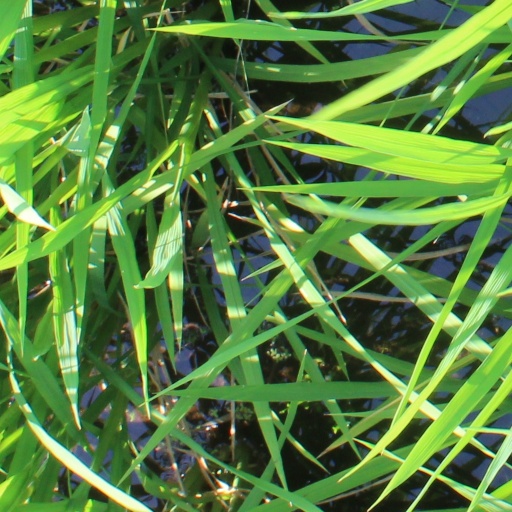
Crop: rice